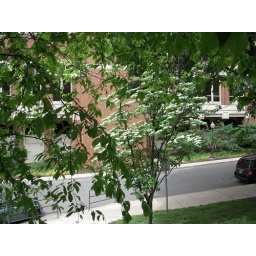
Dogwood by clock tower